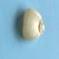
Maize quality: Good